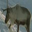
Label: deer